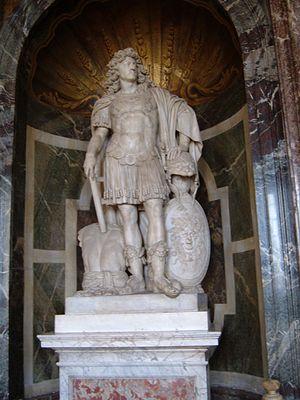
Les grands appartements constituent une partie du château de Versailles.